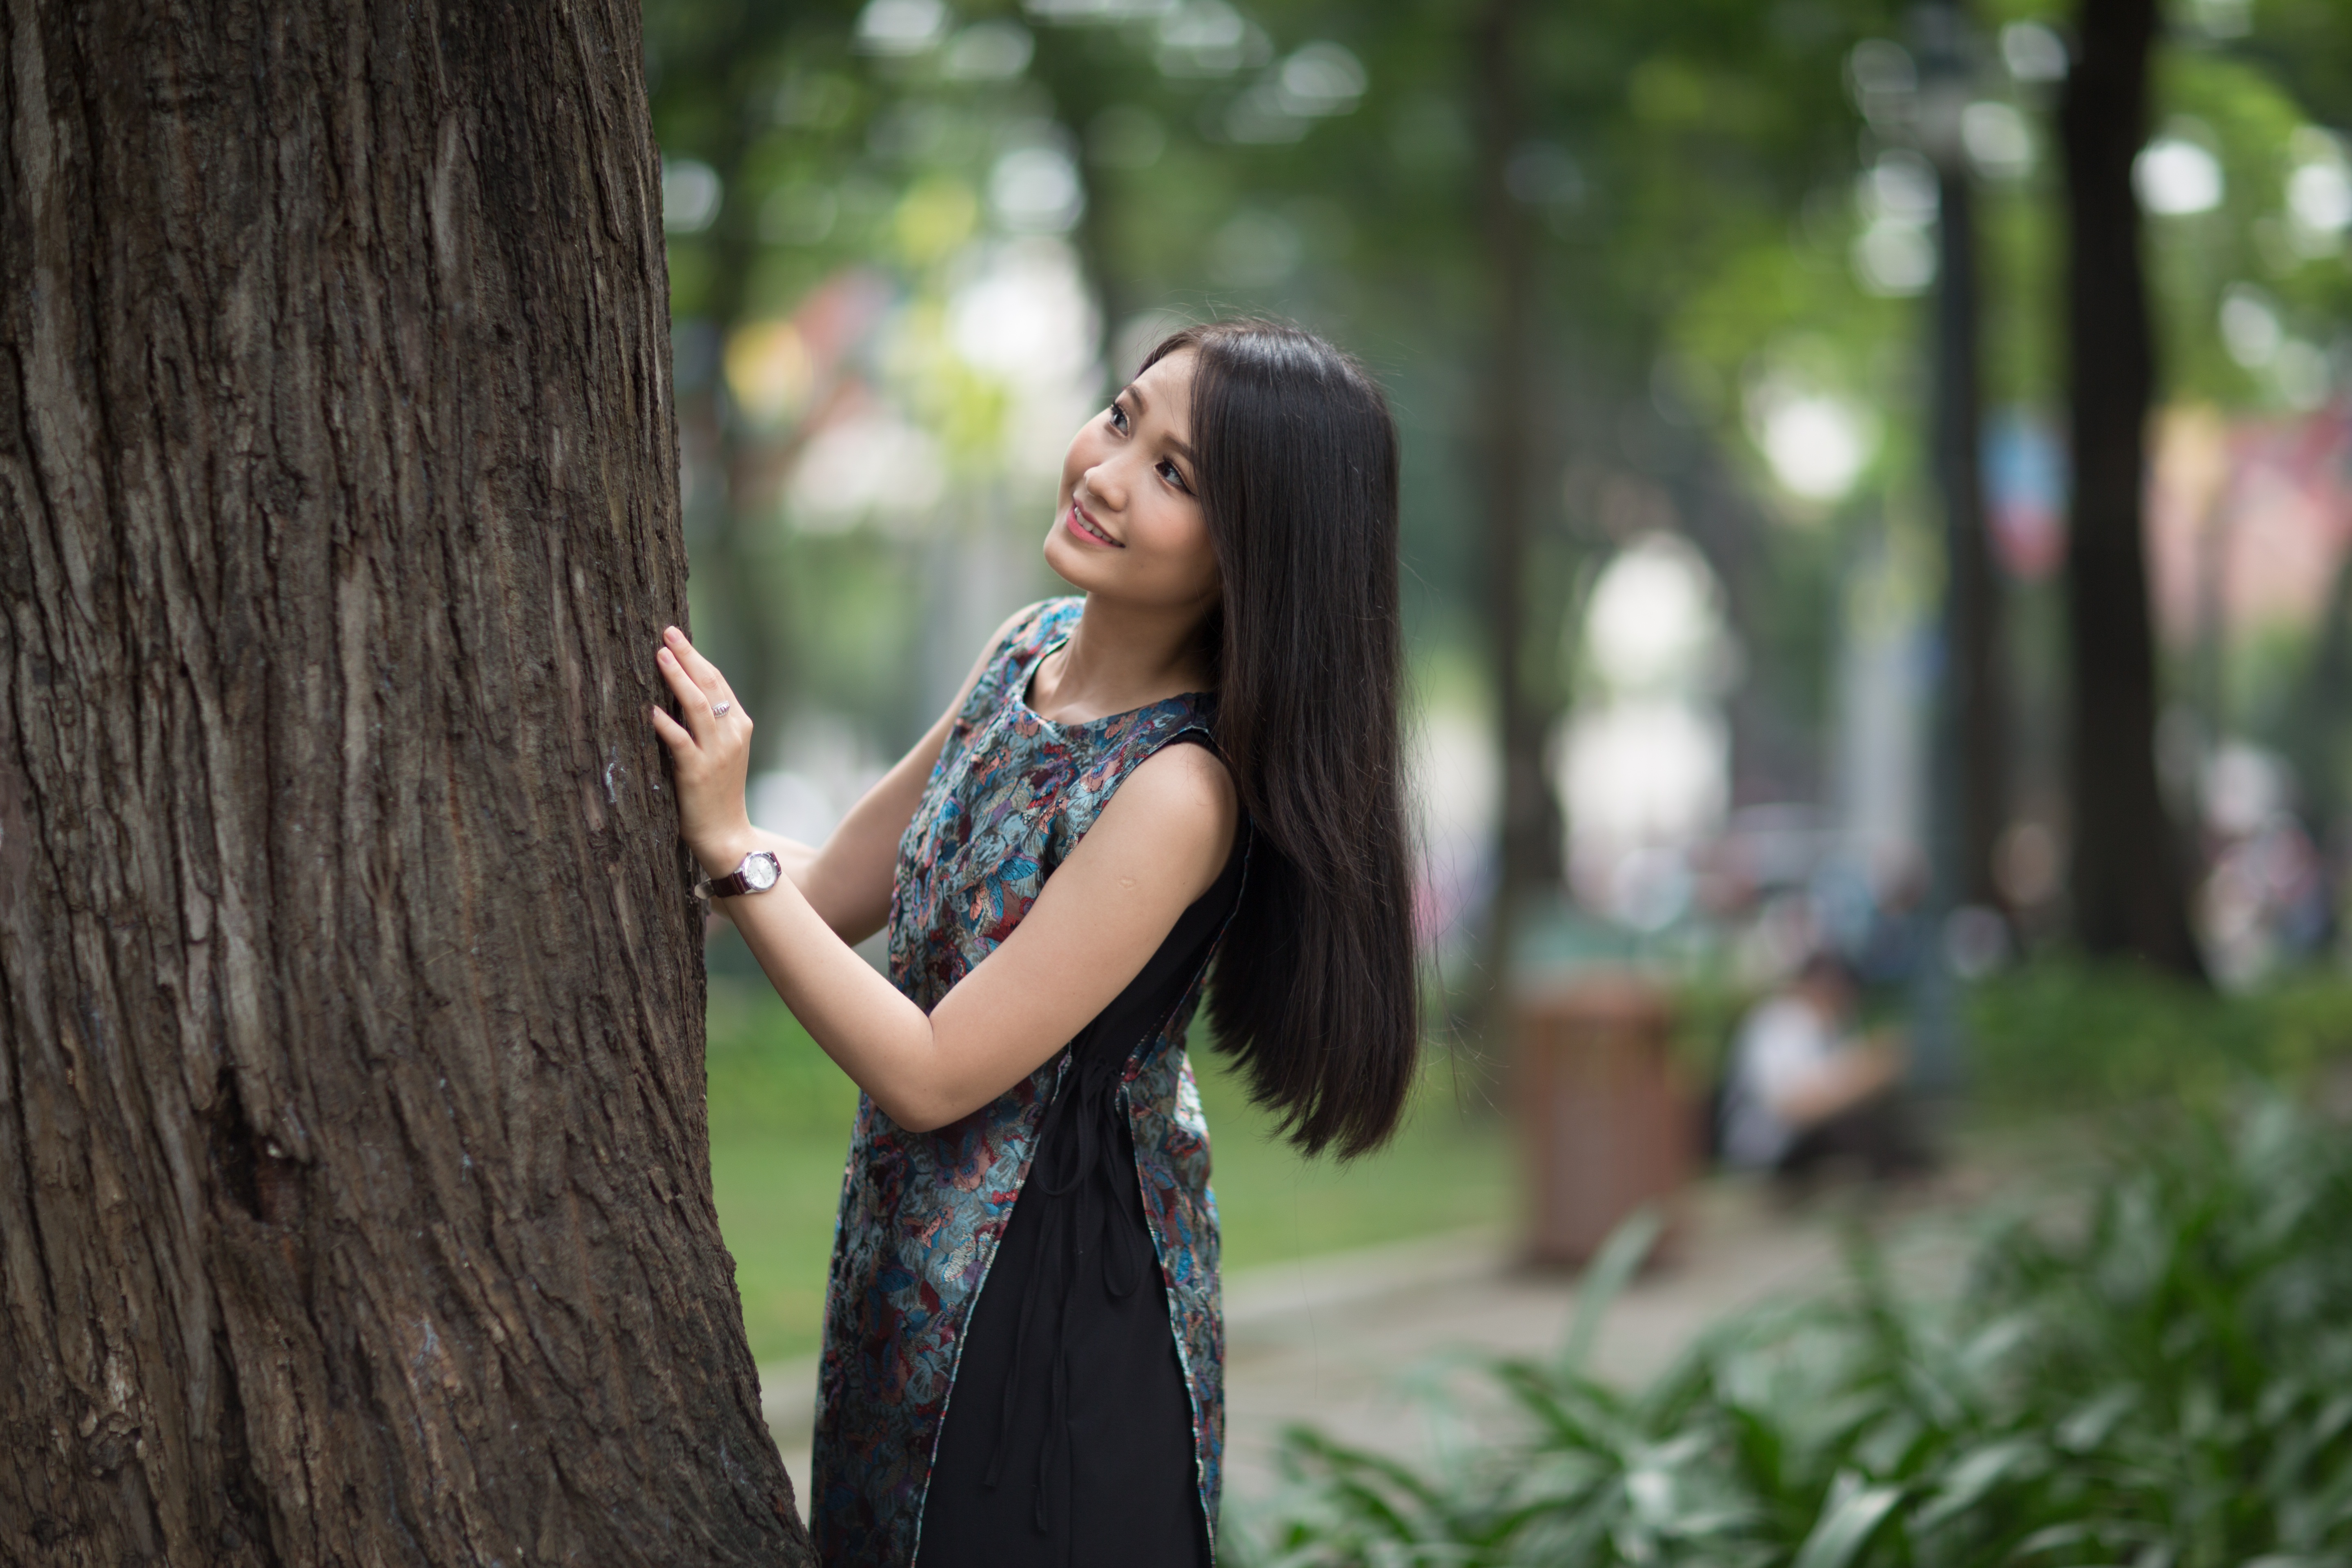
tree, nature, forest, girl, woman, photography, sunlight, flower, summer, female, portrait, model, spring, green, long hair, outdoors, dress, photograph, beauty, woodland, photo shoot, portrait photography